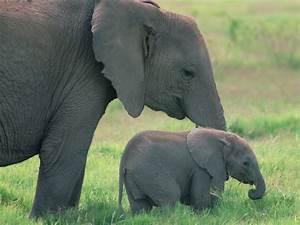
elephant